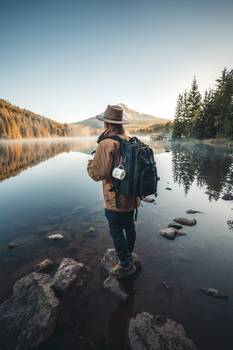
Label: No Watermark